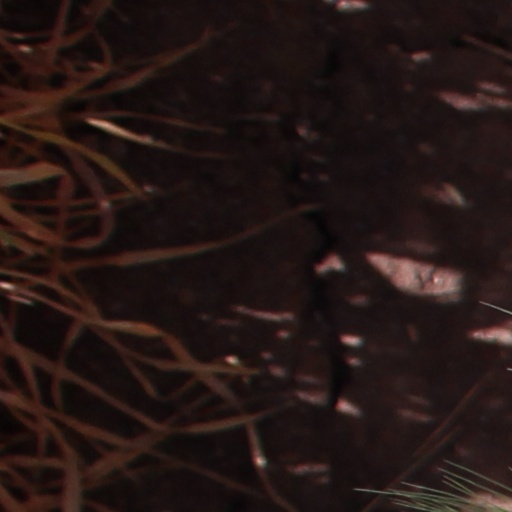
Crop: wheat